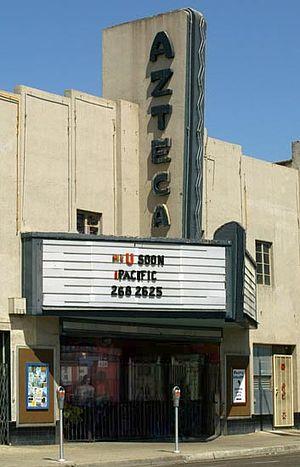
Ceci est la liste des lieux historique inscrits sur le registre national dans le comté de Fresno en Californie.